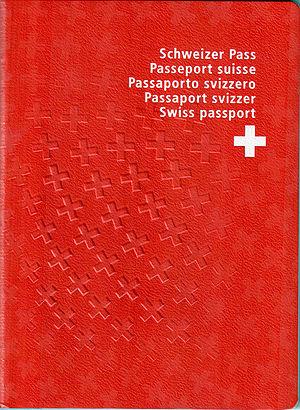
La nationalité suisse lie les citoyens originaires de la Confédération suisse à tous les droits et prérogatives attachés à cette nationalité.